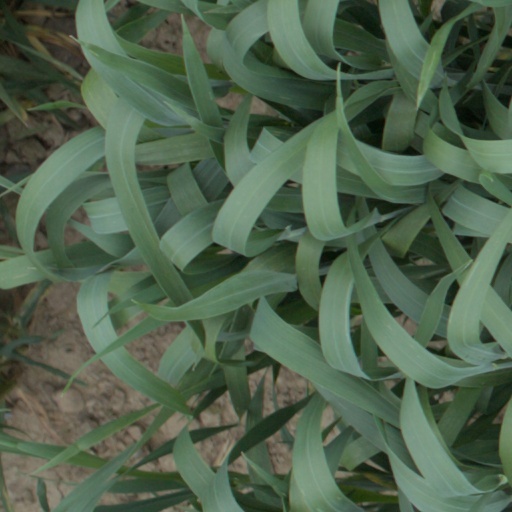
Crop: wheat